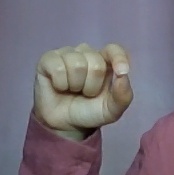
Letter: fa